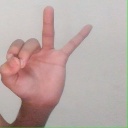
अक्षर: ण